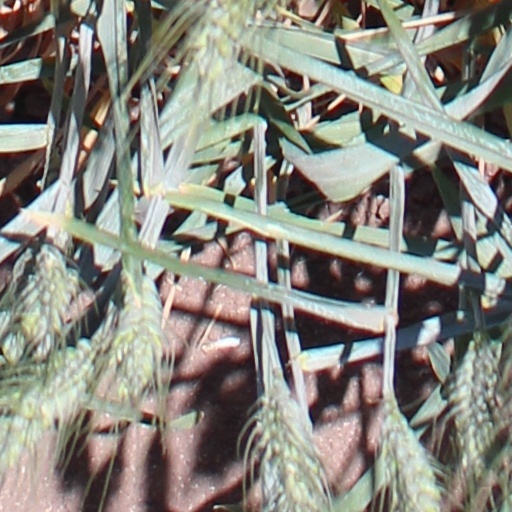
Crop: wheat